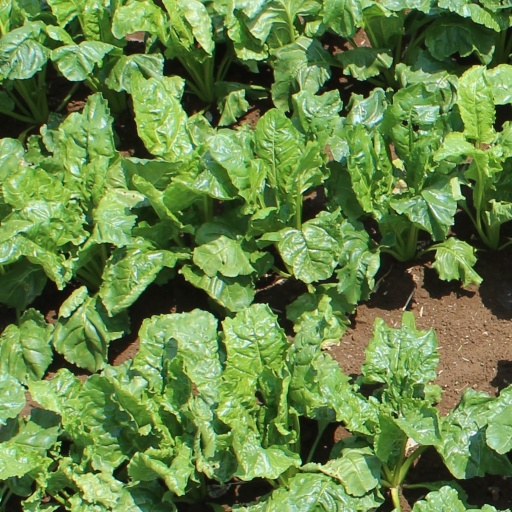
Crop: sugar beet